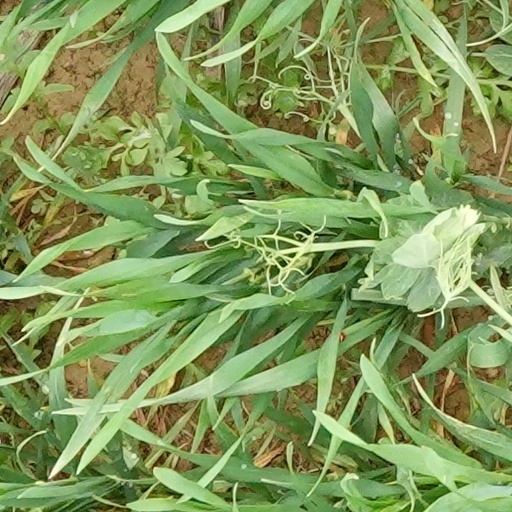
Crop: wheat